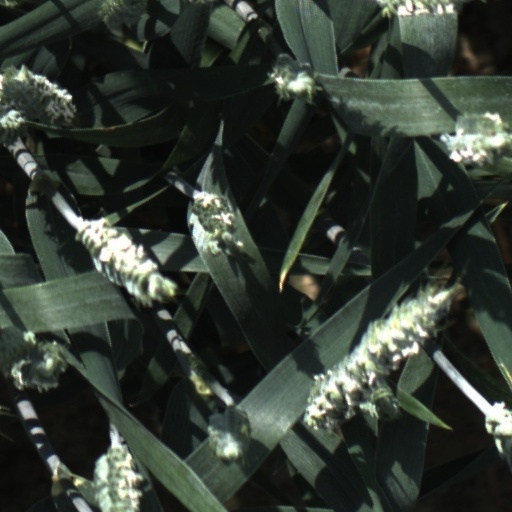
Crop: wheat